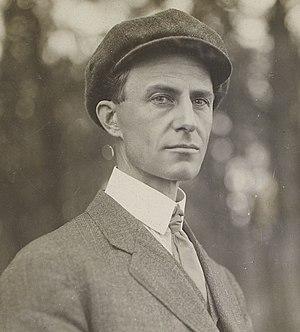
[Collection Jules Beau. Photographie sportive]
Les frères Orville Wright et Wilbur Wright sont deux célèbres pionniers américains de l'aviation, à la fois chercheurs, ingénieurs, concepteurs, constructeurs et pilotes.